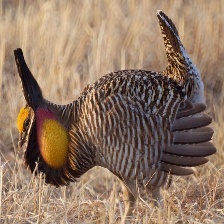
Species: GREATER PRAIRIE CHICKEN
Scientific name: TYMPANUCHUS CUPIDO